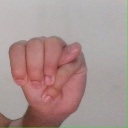
अक्षर: म